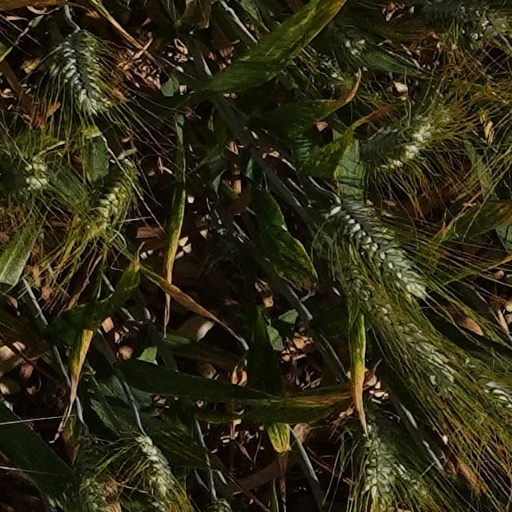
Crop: wheat